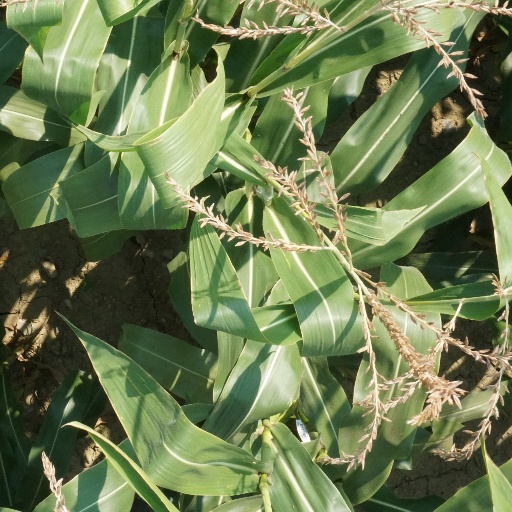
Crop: maize; corn